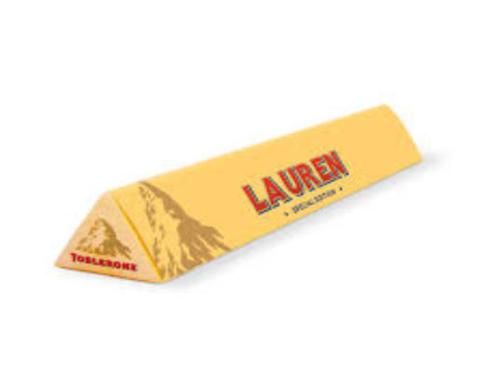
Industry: Food